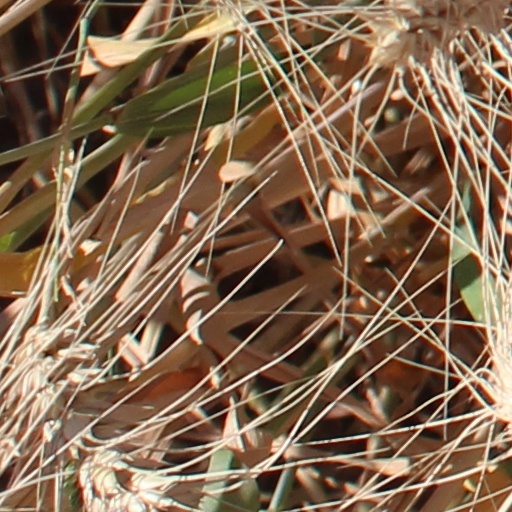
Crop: wheat